Repeated Absences

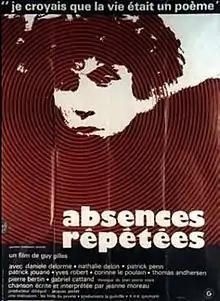

Repeated Absences (French: "Absences répétées") is a 1972 French drama film directed by Guy Gilles.